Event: Nepal Earthquake
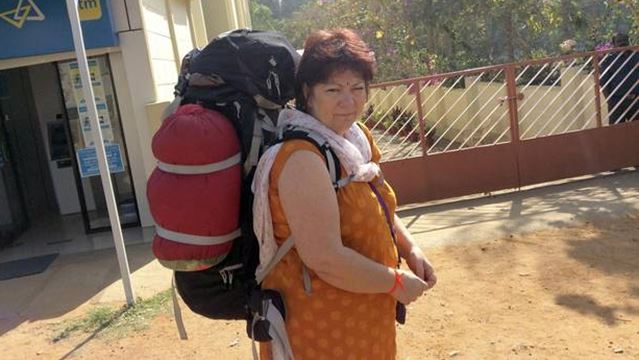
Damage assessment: no_damage